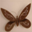
Label: butterfly